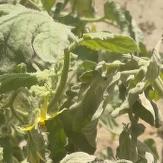
Crop: Tomato
Condition: virosis-d